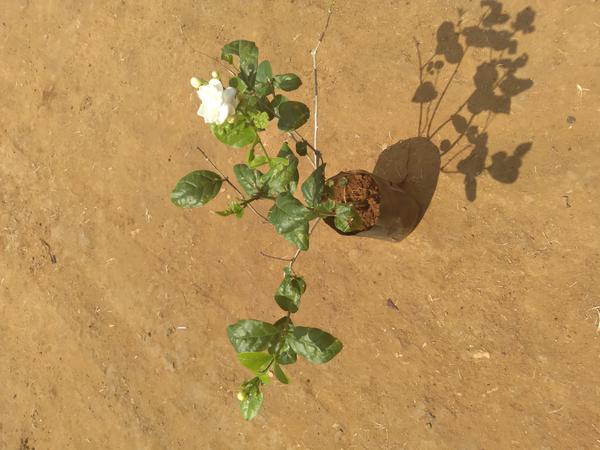
Plant: Jasmine